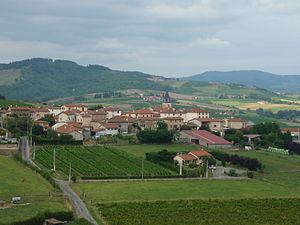
Vue générale du bourg de Dareizé, depuis la route départementale 31 au sud.
Dareizé est une ancienne commune française, située dans le département du Rhône en région Auvergne-Rhône-Alpes. Le 1ᵉʳ janvier 2019, elle devient une commune déléguée de Vindry-sur-Turdine.